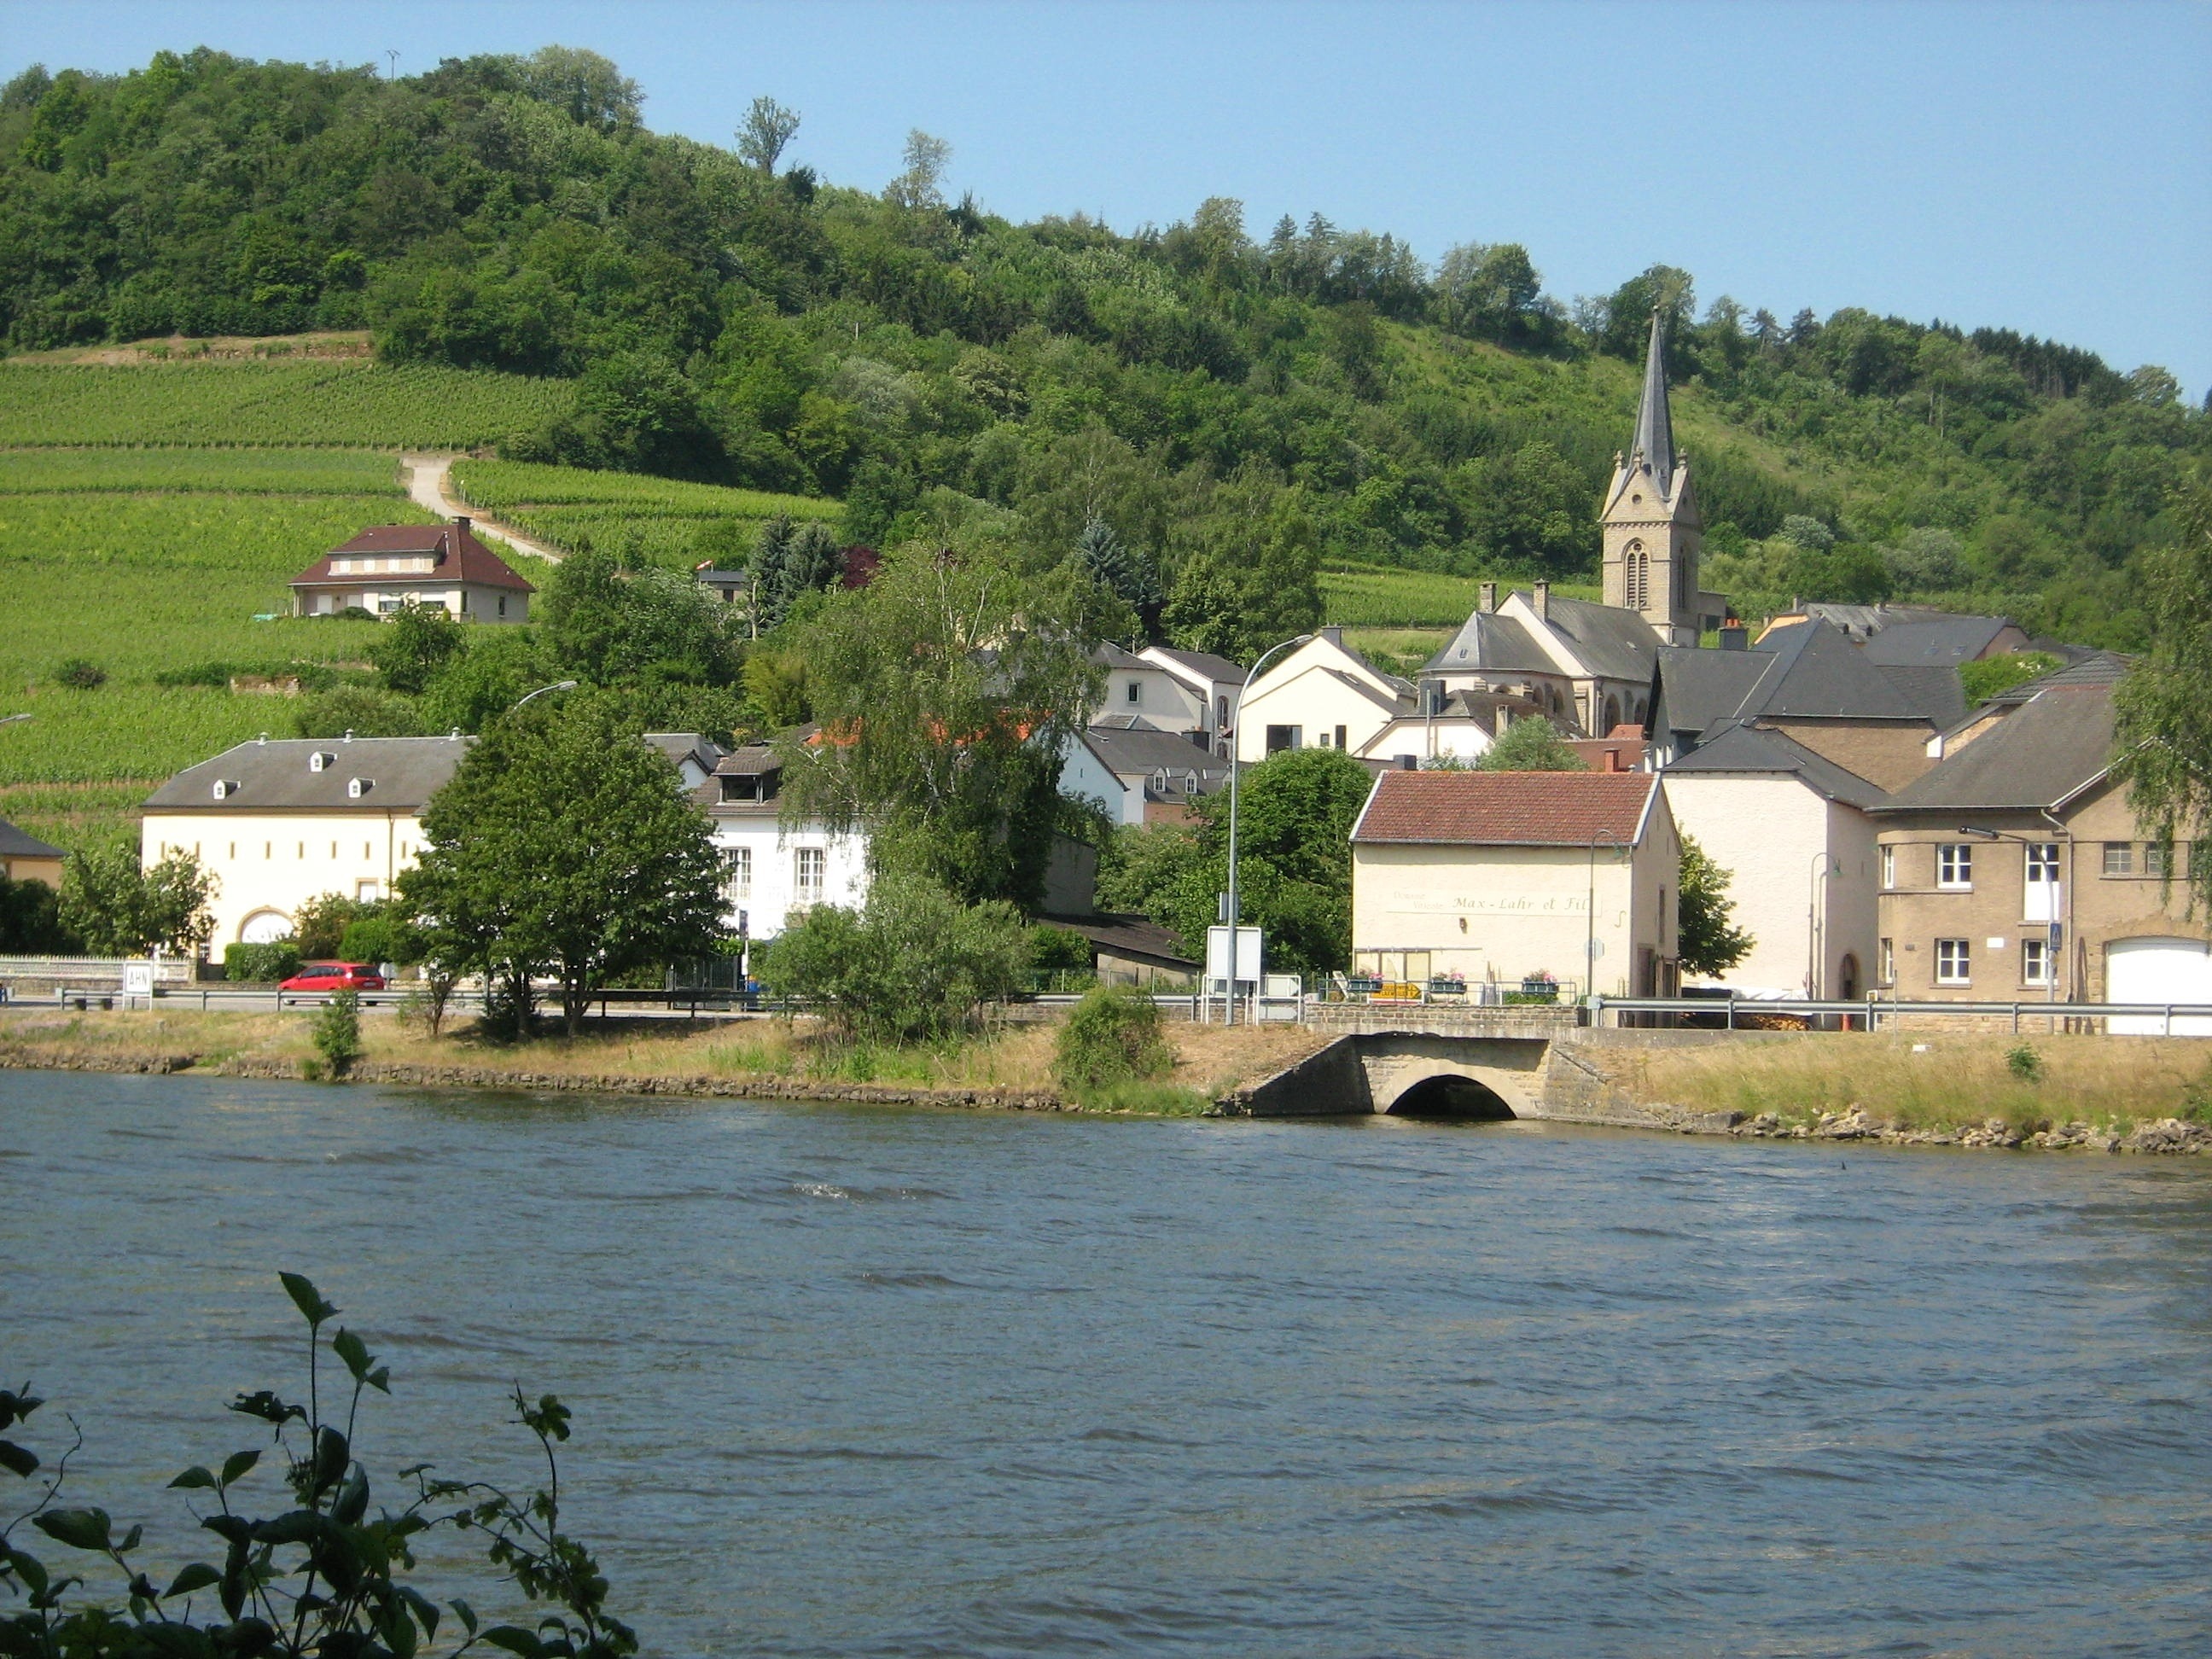
sea, coast, water, nature, forest, architecture, countryside, lake, town, river, country, summer, vacation, shoreline, village, cove, spring, scenic, bay, reservoir, waterway, trees, woods, structures, outside, fields, buildings, luxembourg, ahn